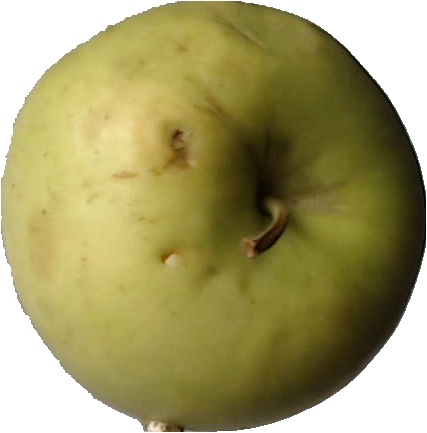
Label: apple_golden_3